LaBeouf, Rönkkö & Turner

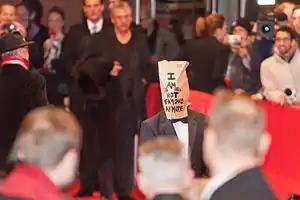
LaBeouf at the 2014 Berlin Film Festival

On February 9, 2014, the trio caused controversy at the Berlin Film Festival where LaBeouf arrived at the red carpet wearing a brown paper bag over his head with the words "I AM NOT FAMOUS ANYMORE" written on it. Earlier that day, he had walked out of a press conference for "Nymphomaniac", quoting French footballer Eric Cantona's famous "seagulls" statement: "When the seagulls follow the trawler, it is because they think sardines will be thrown into the sea."